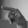
ASL letter: P